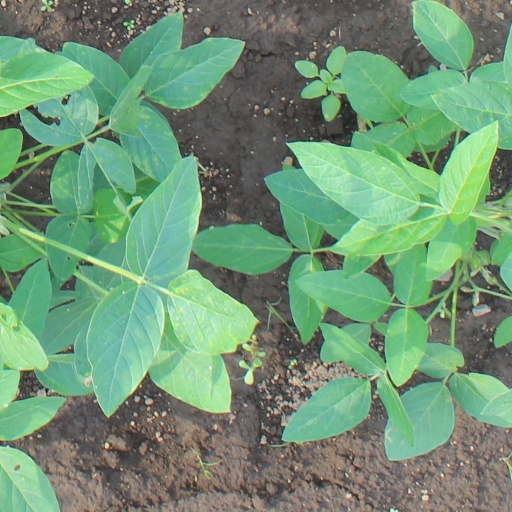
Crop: soybean